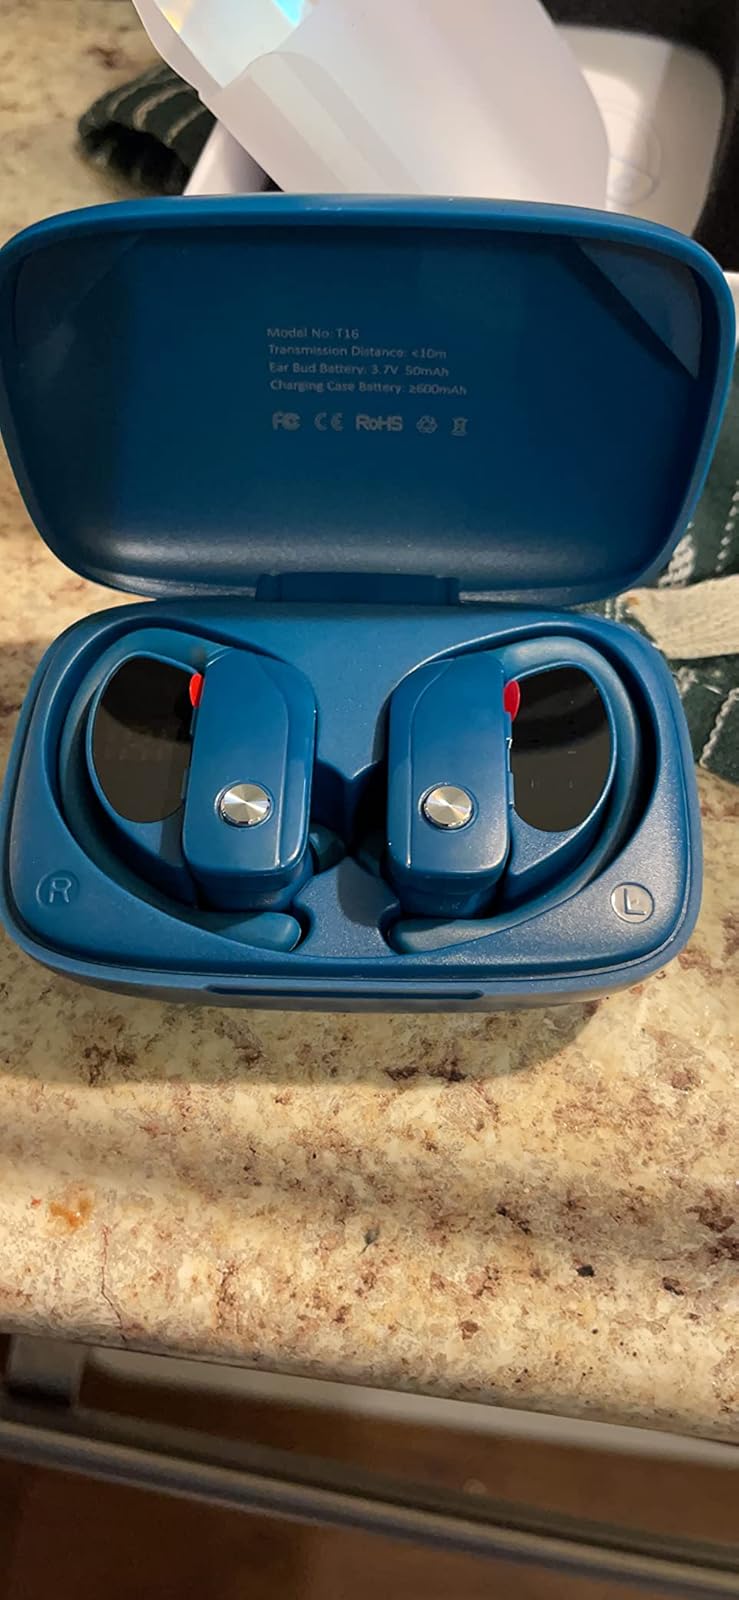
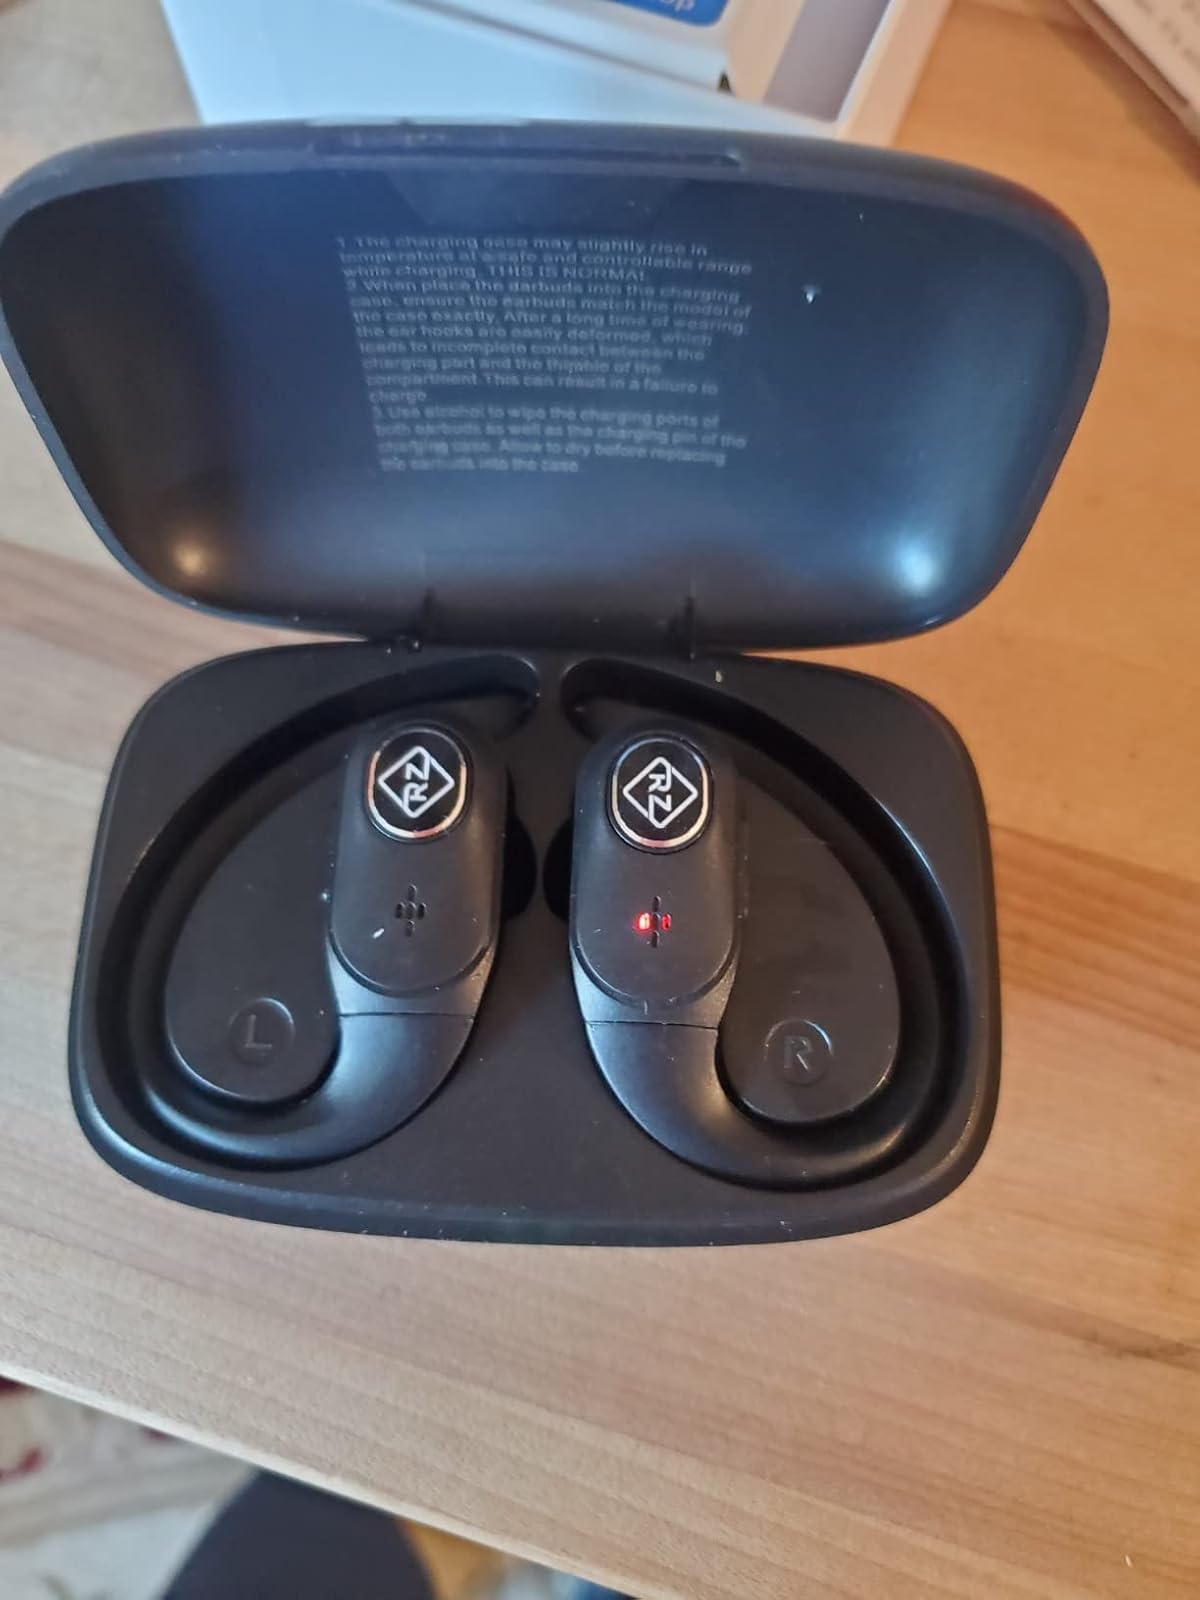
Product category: earbuds
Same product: no